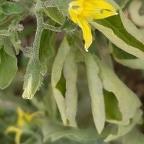
Crop: Tomato
Condition: virosis-d